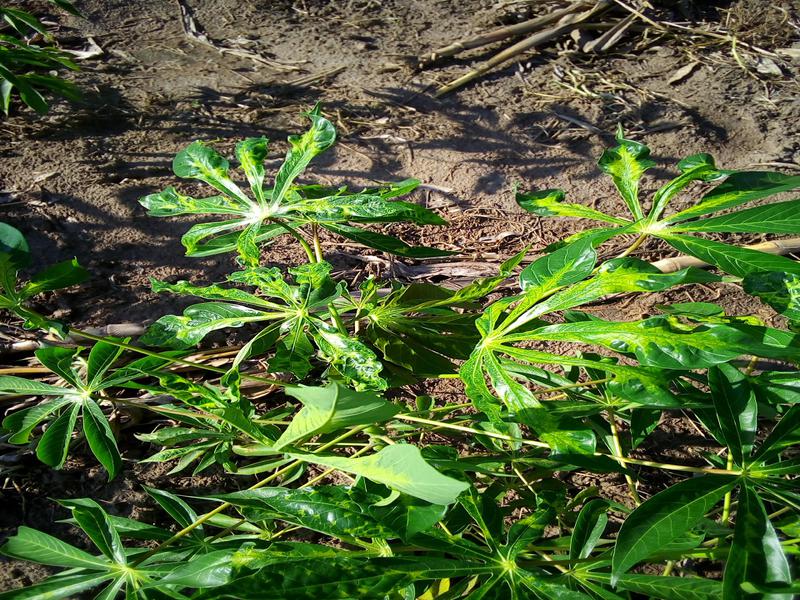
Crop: cassava
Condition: mosaic_disease